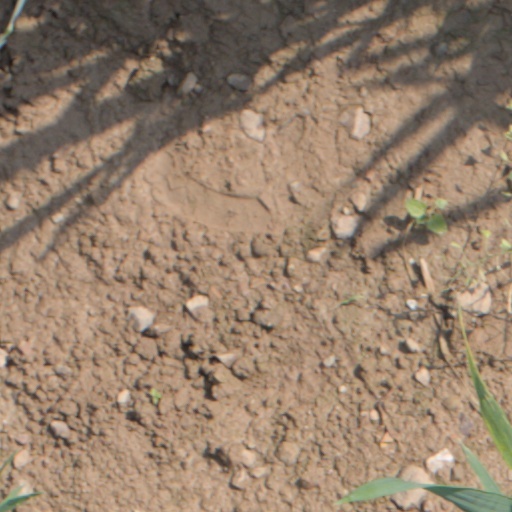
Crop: wheat